Roll-on/roll-off

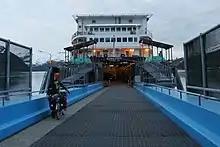
All ships of the Alaska Marine Highway employ RORO systems.

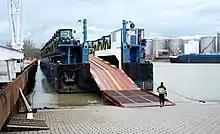
A river barge carrying tractors

At the end of the first world war vehicles were brought back from France to Richborough Port drive-on-drive-off using the train ferry. During the war British servicemen recognised the great potential of landing ships and craft. The idea was simple; if you could drive tanks, guns and lorries directly onto a ship and then drive them off at the other end directly onto a beach, then theoretically you could use the same landing craft to carry out the same operation in the civilian commercial market, providing there were reasonable port facilities. From this idea grew the worldwide roll-on/roll-off ferry industry of today. In the period between the wars Lieutenant Colonel Frank Bustard formed the Atlantic Steam Navigation Company (ASN), with a view to cheap transatlantic travel; this never materialised, but during the war he observed trials on Brighton Sands of an LST in 1943 when its peacetime capabilities were obvious.